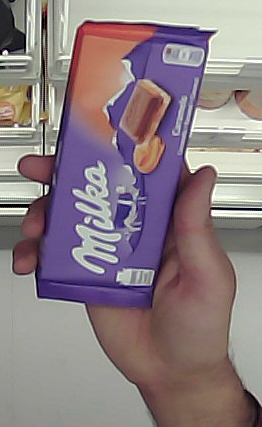
Product: milka_chocolate